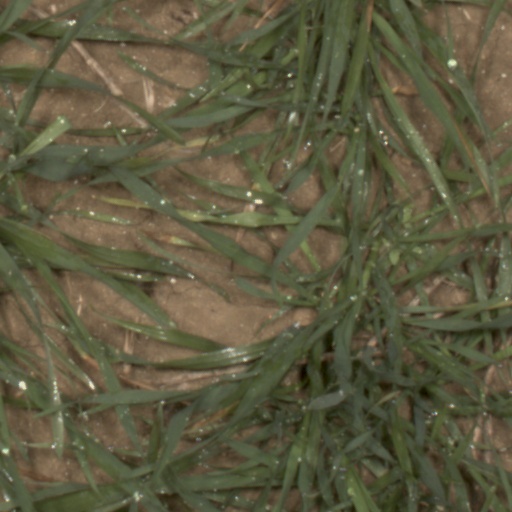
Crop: wheat